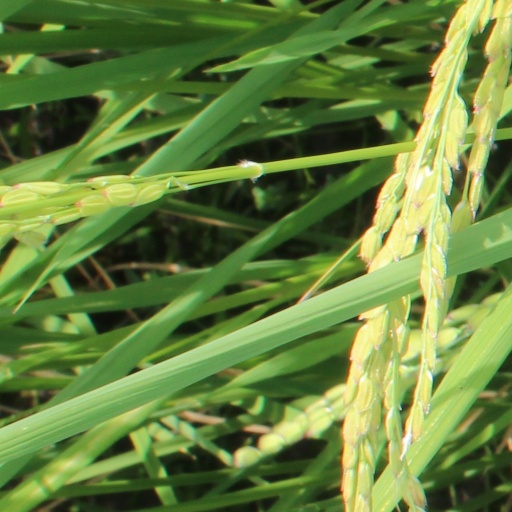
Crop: rice